Dagobah

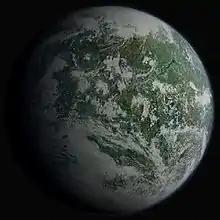

Dagobah is a fictional planet and eponymous star system appearing in the "Star Wars" films "The Empire Strikes Back", "Return of the Jedi", and "", and other media. It is depicted as a world of murky swamps, steaming bayous, and jungles, resembling Earth during the Carboniferous period. Dagobah is 14,410 kilometers in diameter with an orbital period of 341 days. Dagobah's climate and atmosphere consists of two seasons: a dry season, where the uplands become too hot for most life forms to survive; and a wet season, consisting of violent lightning storms, dense fog, and long periods of torrential rainfall. The Tash were a sentient species native to Dagobah.